Question: Please indicate a possible affordance area of the bed that can be used for lying down
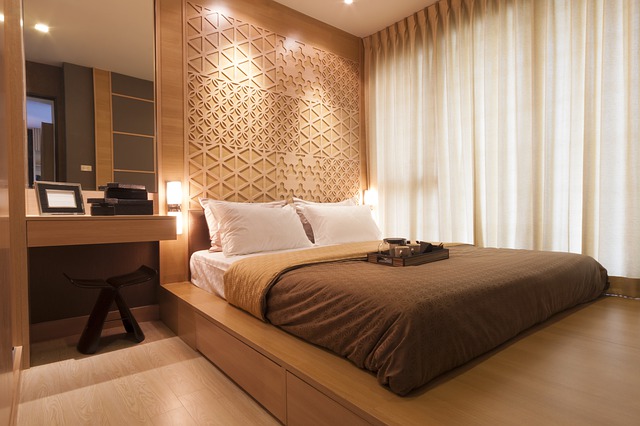
Answer: [229.5, 239, 586.5, 316]